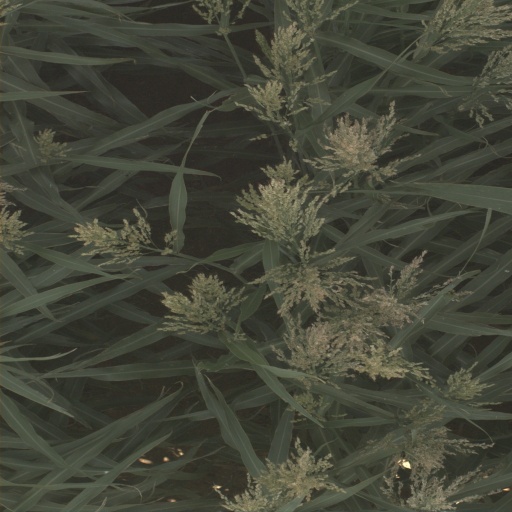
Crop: sorghum